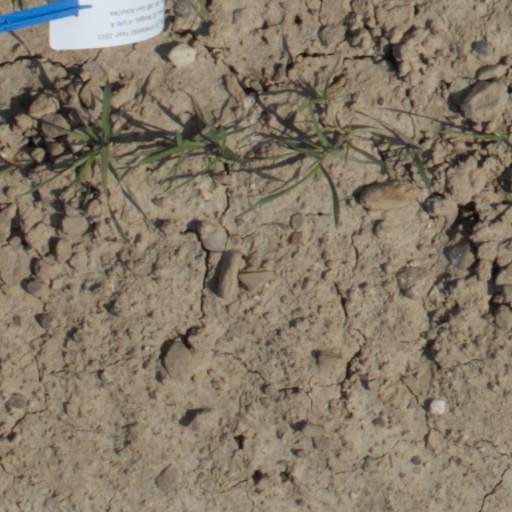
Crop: wheat